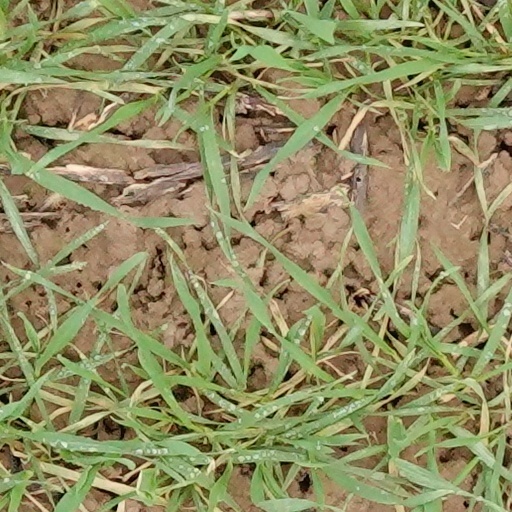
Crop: wheat